The Pirates: The Last Royal Treasure

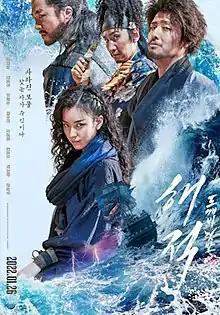
Theatrical release poster

The Pirates: The Last Royal Treasure is a 2022 South Korean period adventure film directed by Kim Jeong-hoon and starring Kang Ha-neul, Han Hyo-joo, Lee Kwang-soo, Chae Soo-bin, Oh Se-hun, Kim Sung-oh, Park Ji-hwan, and Kwon Sang-woo. A spiritual sequel of 2014 film "The Pirates", the film is about adventures of pirates who gather in the sea and search for the royal treasures that have disappeared without a trace. It was released in IMAX format on January 26, 2022 coinciding with Korean New Year holiday. It became the first Korean film to register 1 million viewers in 2022 on 11th day of its release.